Helmut Machemer

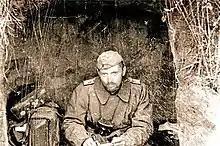
Machemer writing a letter from a dug-out in Russia (1941/42)

Helmut Machemer (7 May 190318 May 1942) was a German ophthalmologist who served as "Truppenarzt" with the rank of "Unterarzt", corresponding to the rank of sergeant. He worked with Professor in Münster during the 1930s and, with him, pioneered an electrical treatment for retinal detachment.